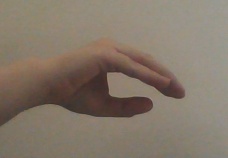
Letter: jeem